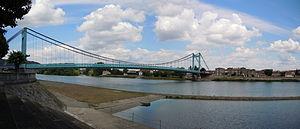
Pont sur le Rhône reliant Serrières (Ardèche) à Sablons (Isère)
Sablons est une commune française située dans le département de l'Isère en région Auvergne-Rhône-Alpes.
Cet article recense de manière non exhaustive, les ponts de l'Isère, c'est-à-dire les ponts situés dans le département de l'Isère.
Le pont de Serrières, parfois aussi appelé pont de Sablons, est un pont suspendu qui enjambe le Rhône entre les communes de Serrières dans le département de l'Ardèche et Sablons en Isère.